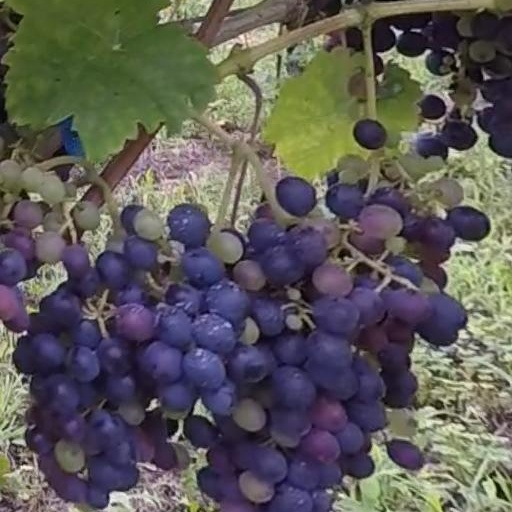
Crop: grape